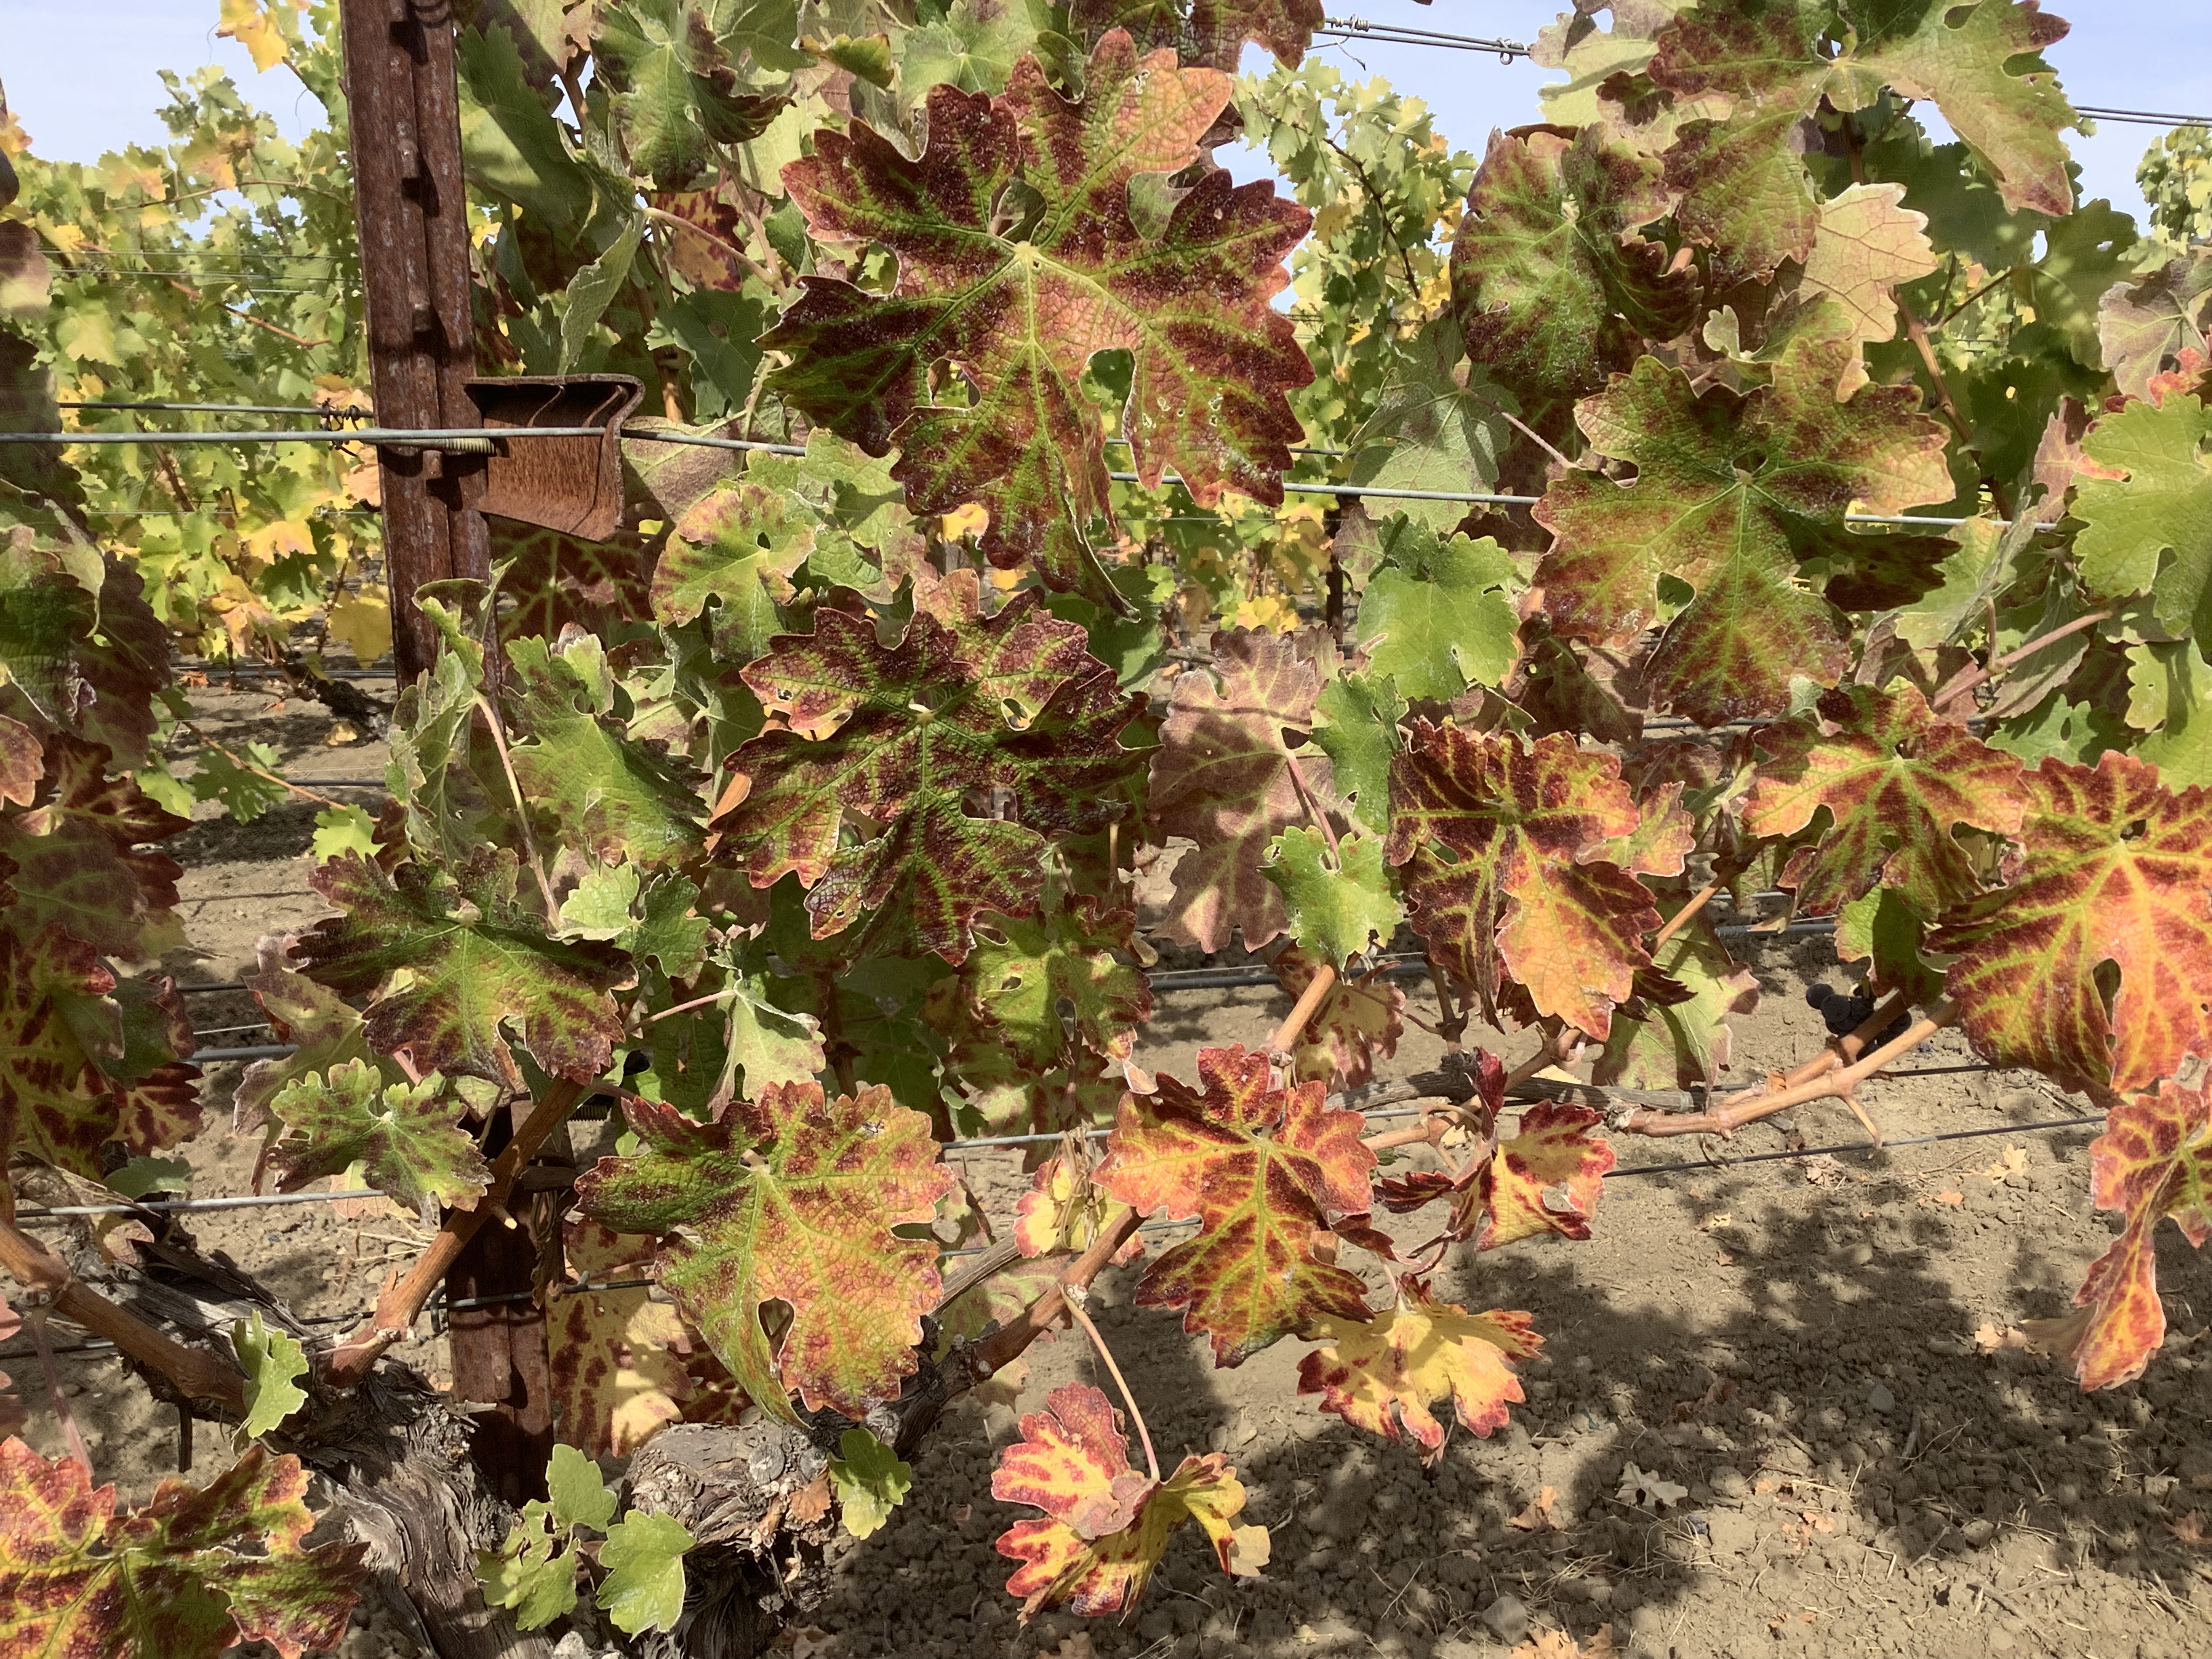
Label: Leafroll 3